Olivier Dacourt

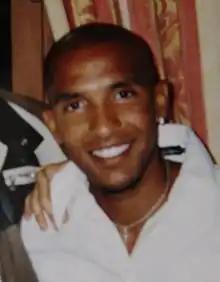
Dacourt in 2005

Olivier Yohan Dacourt (born 25 September 1974) is a French former professional footballer who played as a midfielder. He is also a former French international and is best known for his spells at English side Leeds United and Italian clubs Roma and Inter Milan.